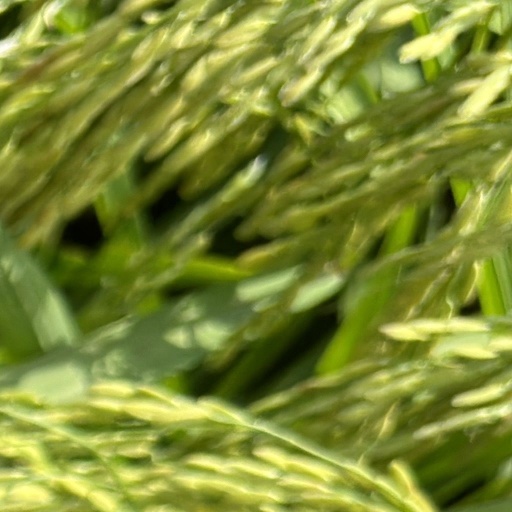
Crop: rice